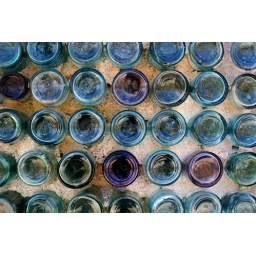
A house made of bottles in Rhyolite, an abandoned ghost town in the Vegas desert